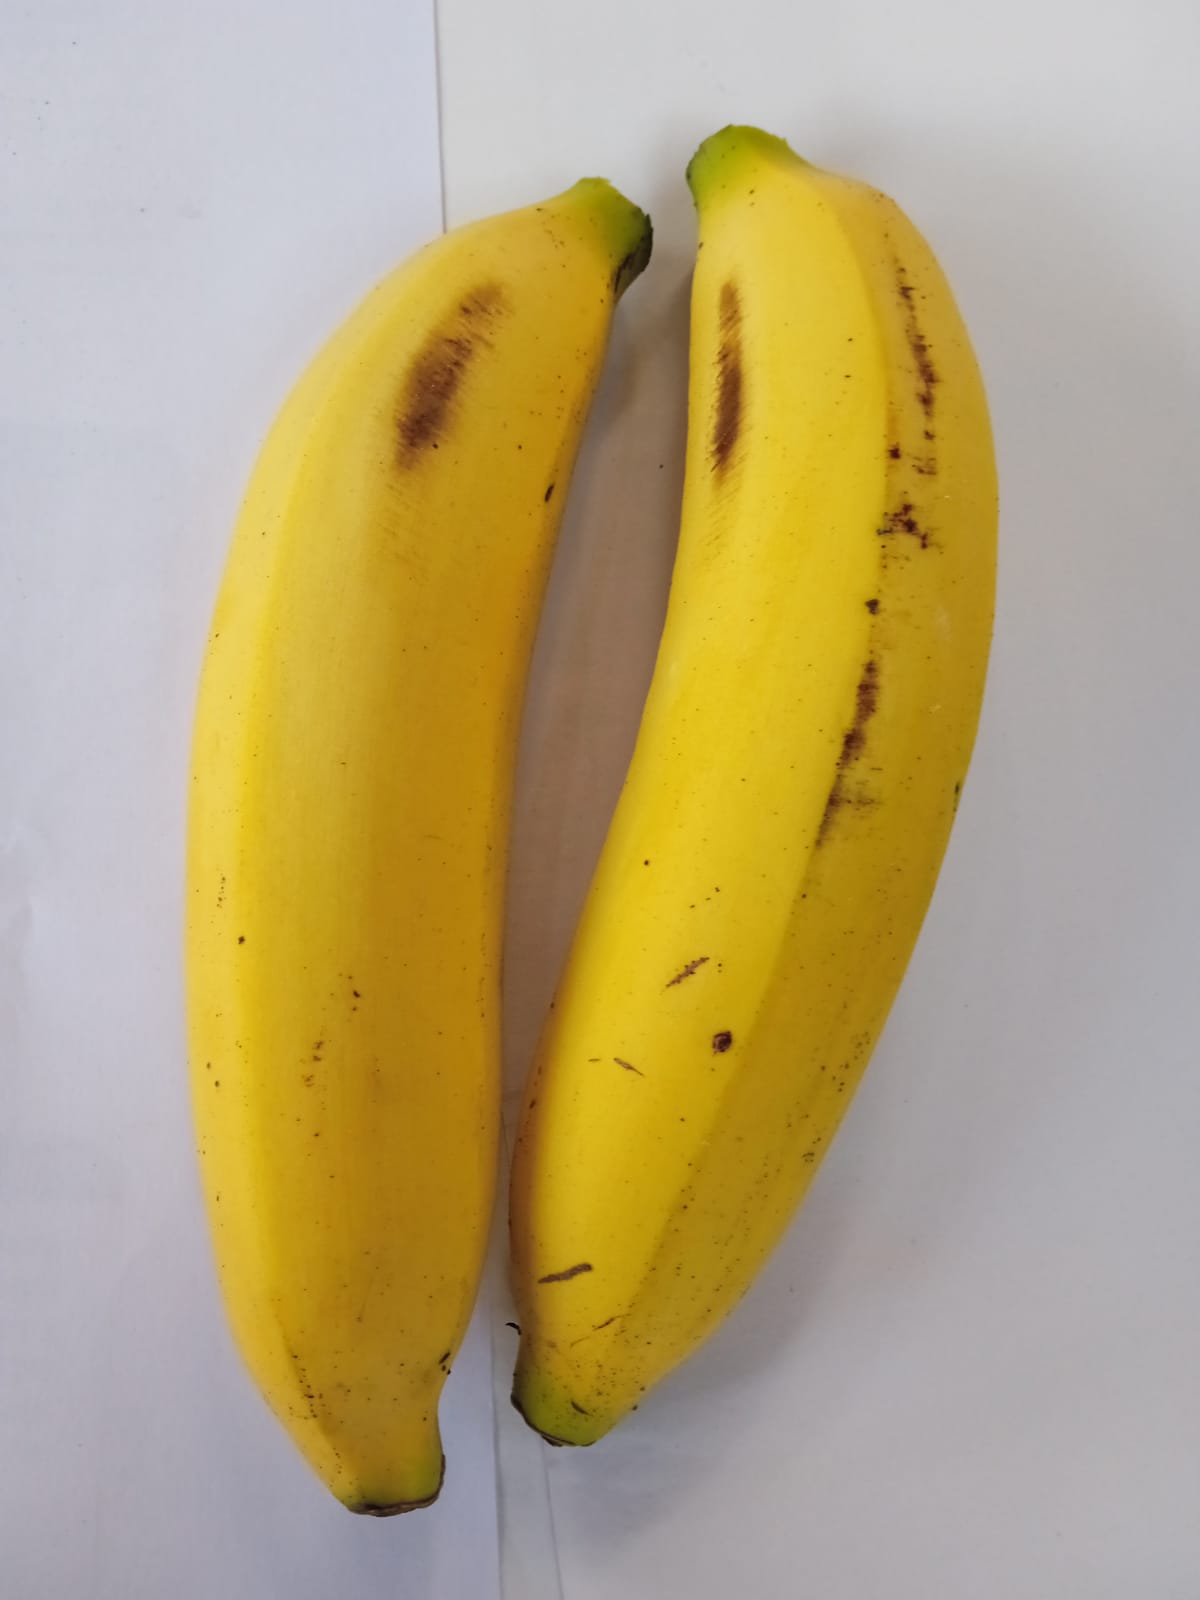
Fruit: banana
Condition: fresh